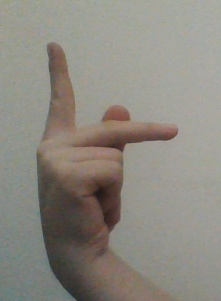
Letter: dha